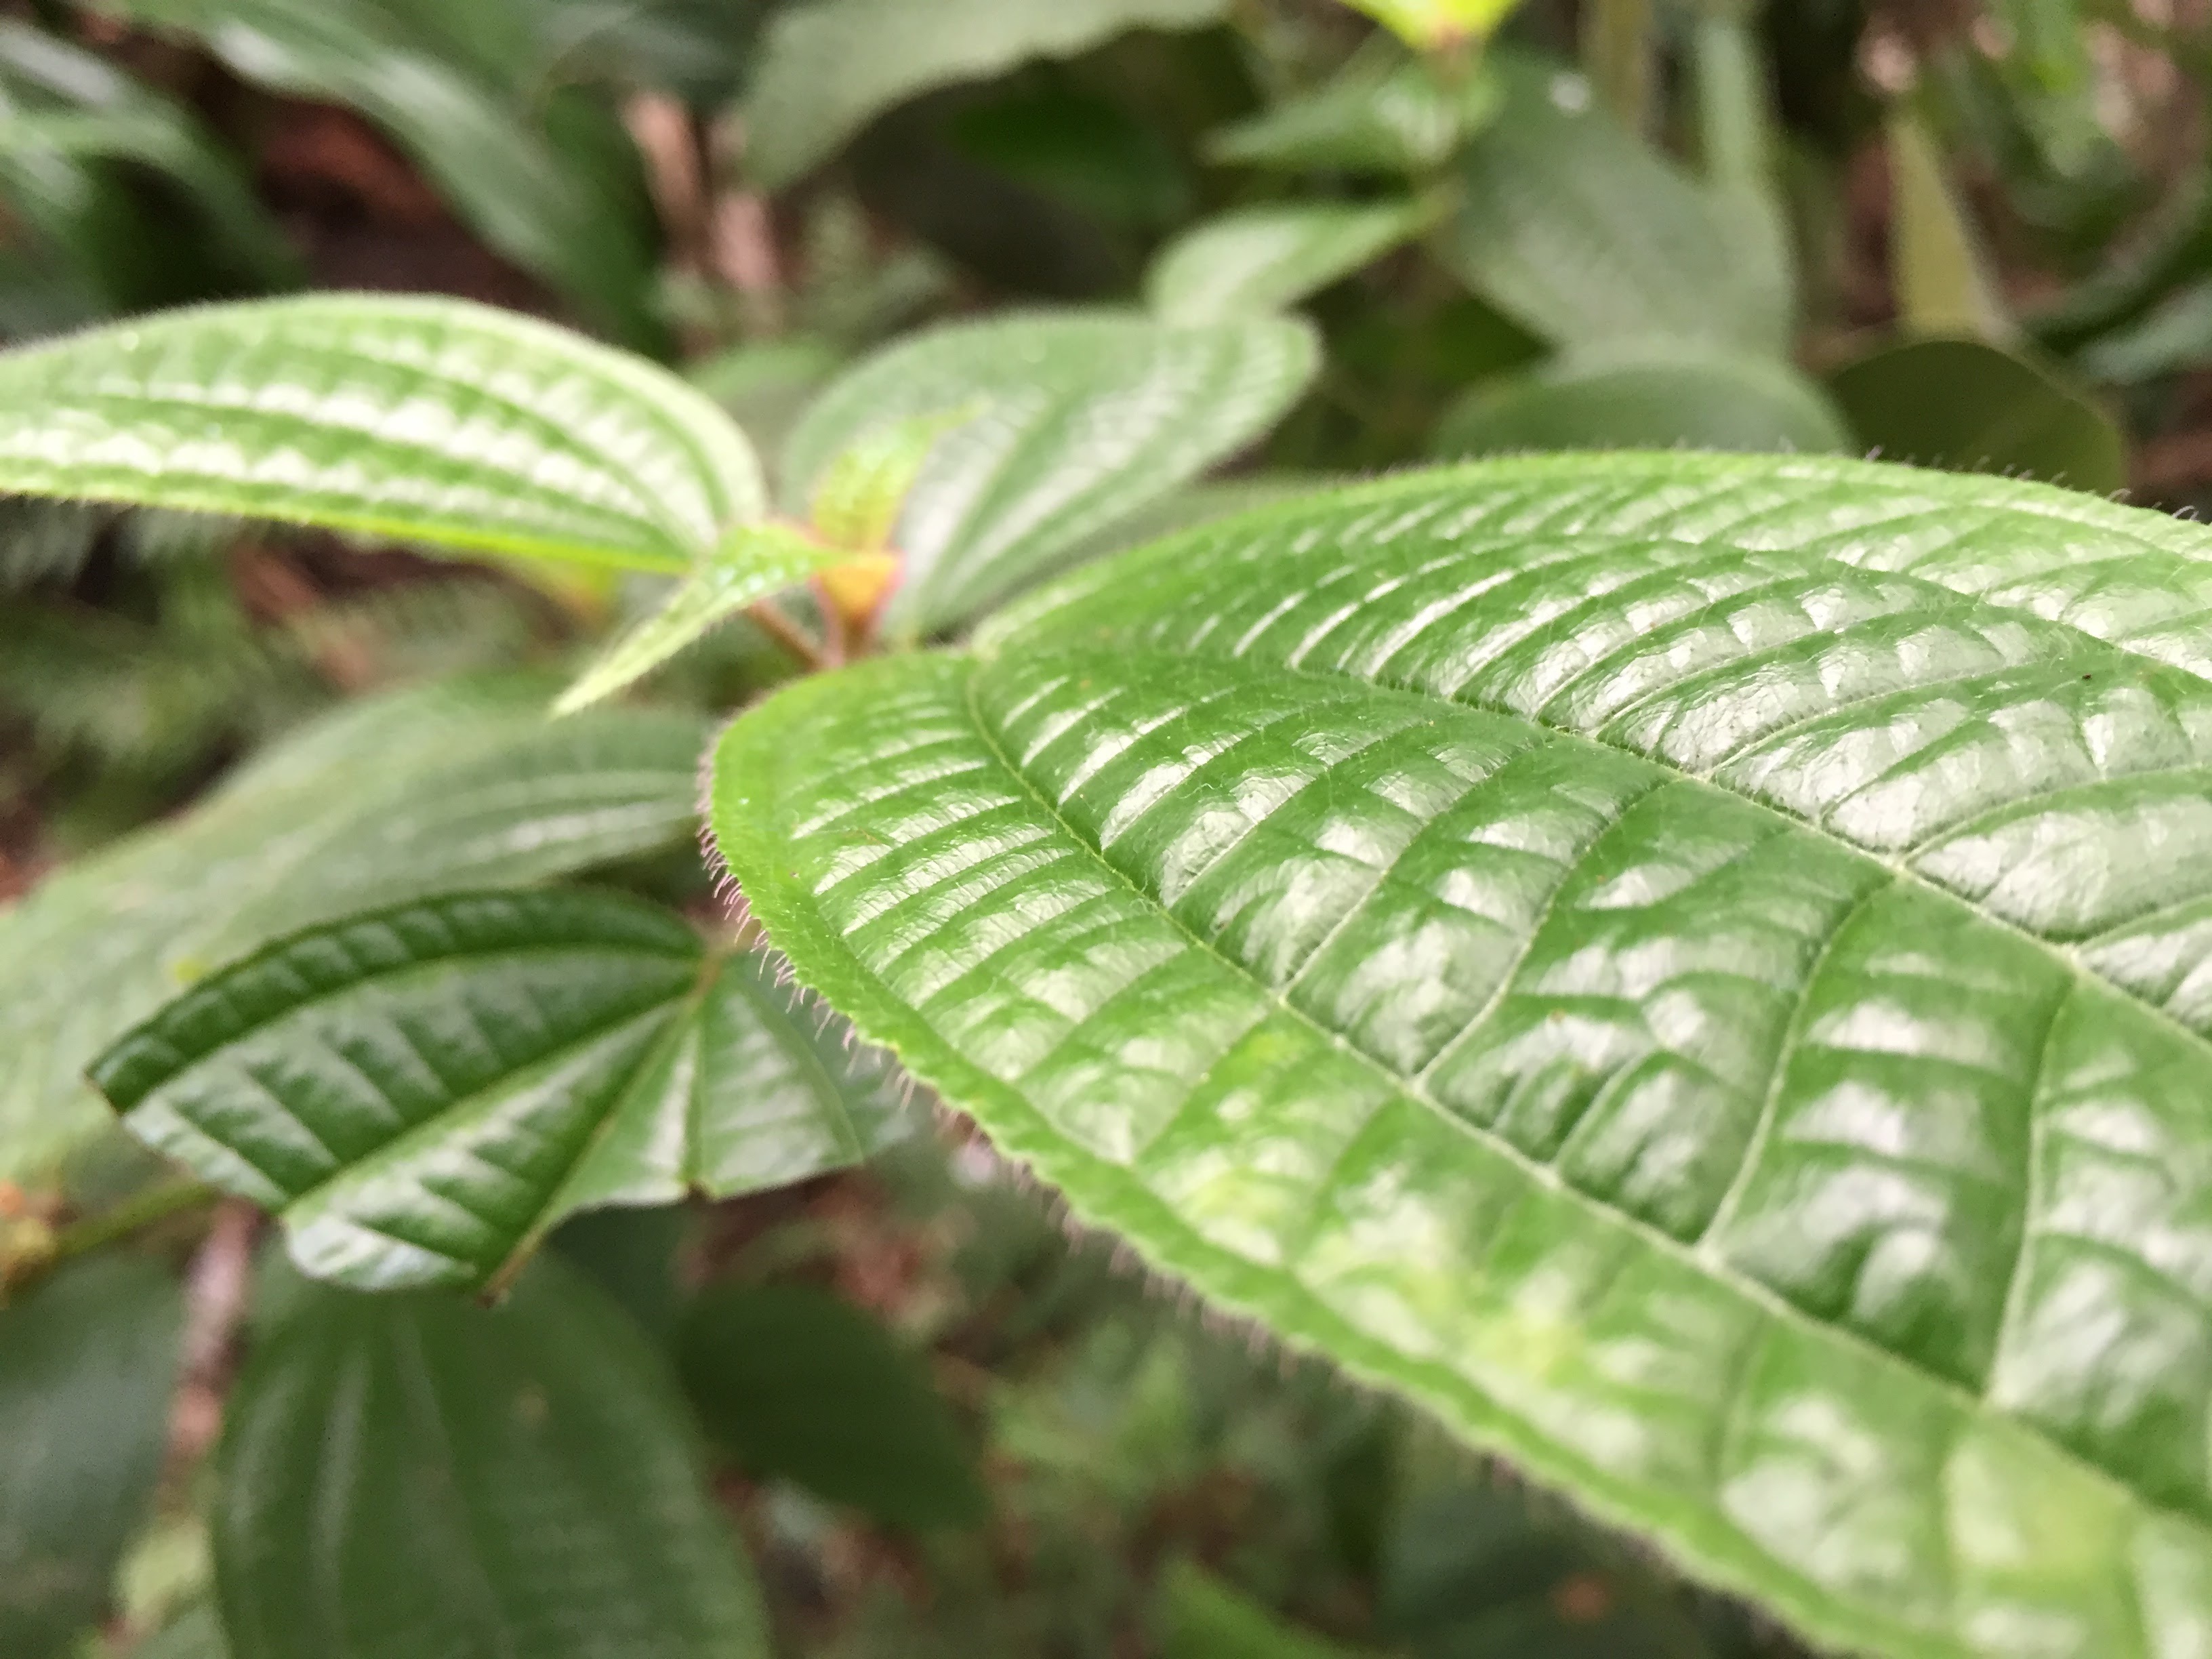
plant, leaf, flower, green, herb, produce, botany, flora, shrub, macro photography, flowering plant, land plant